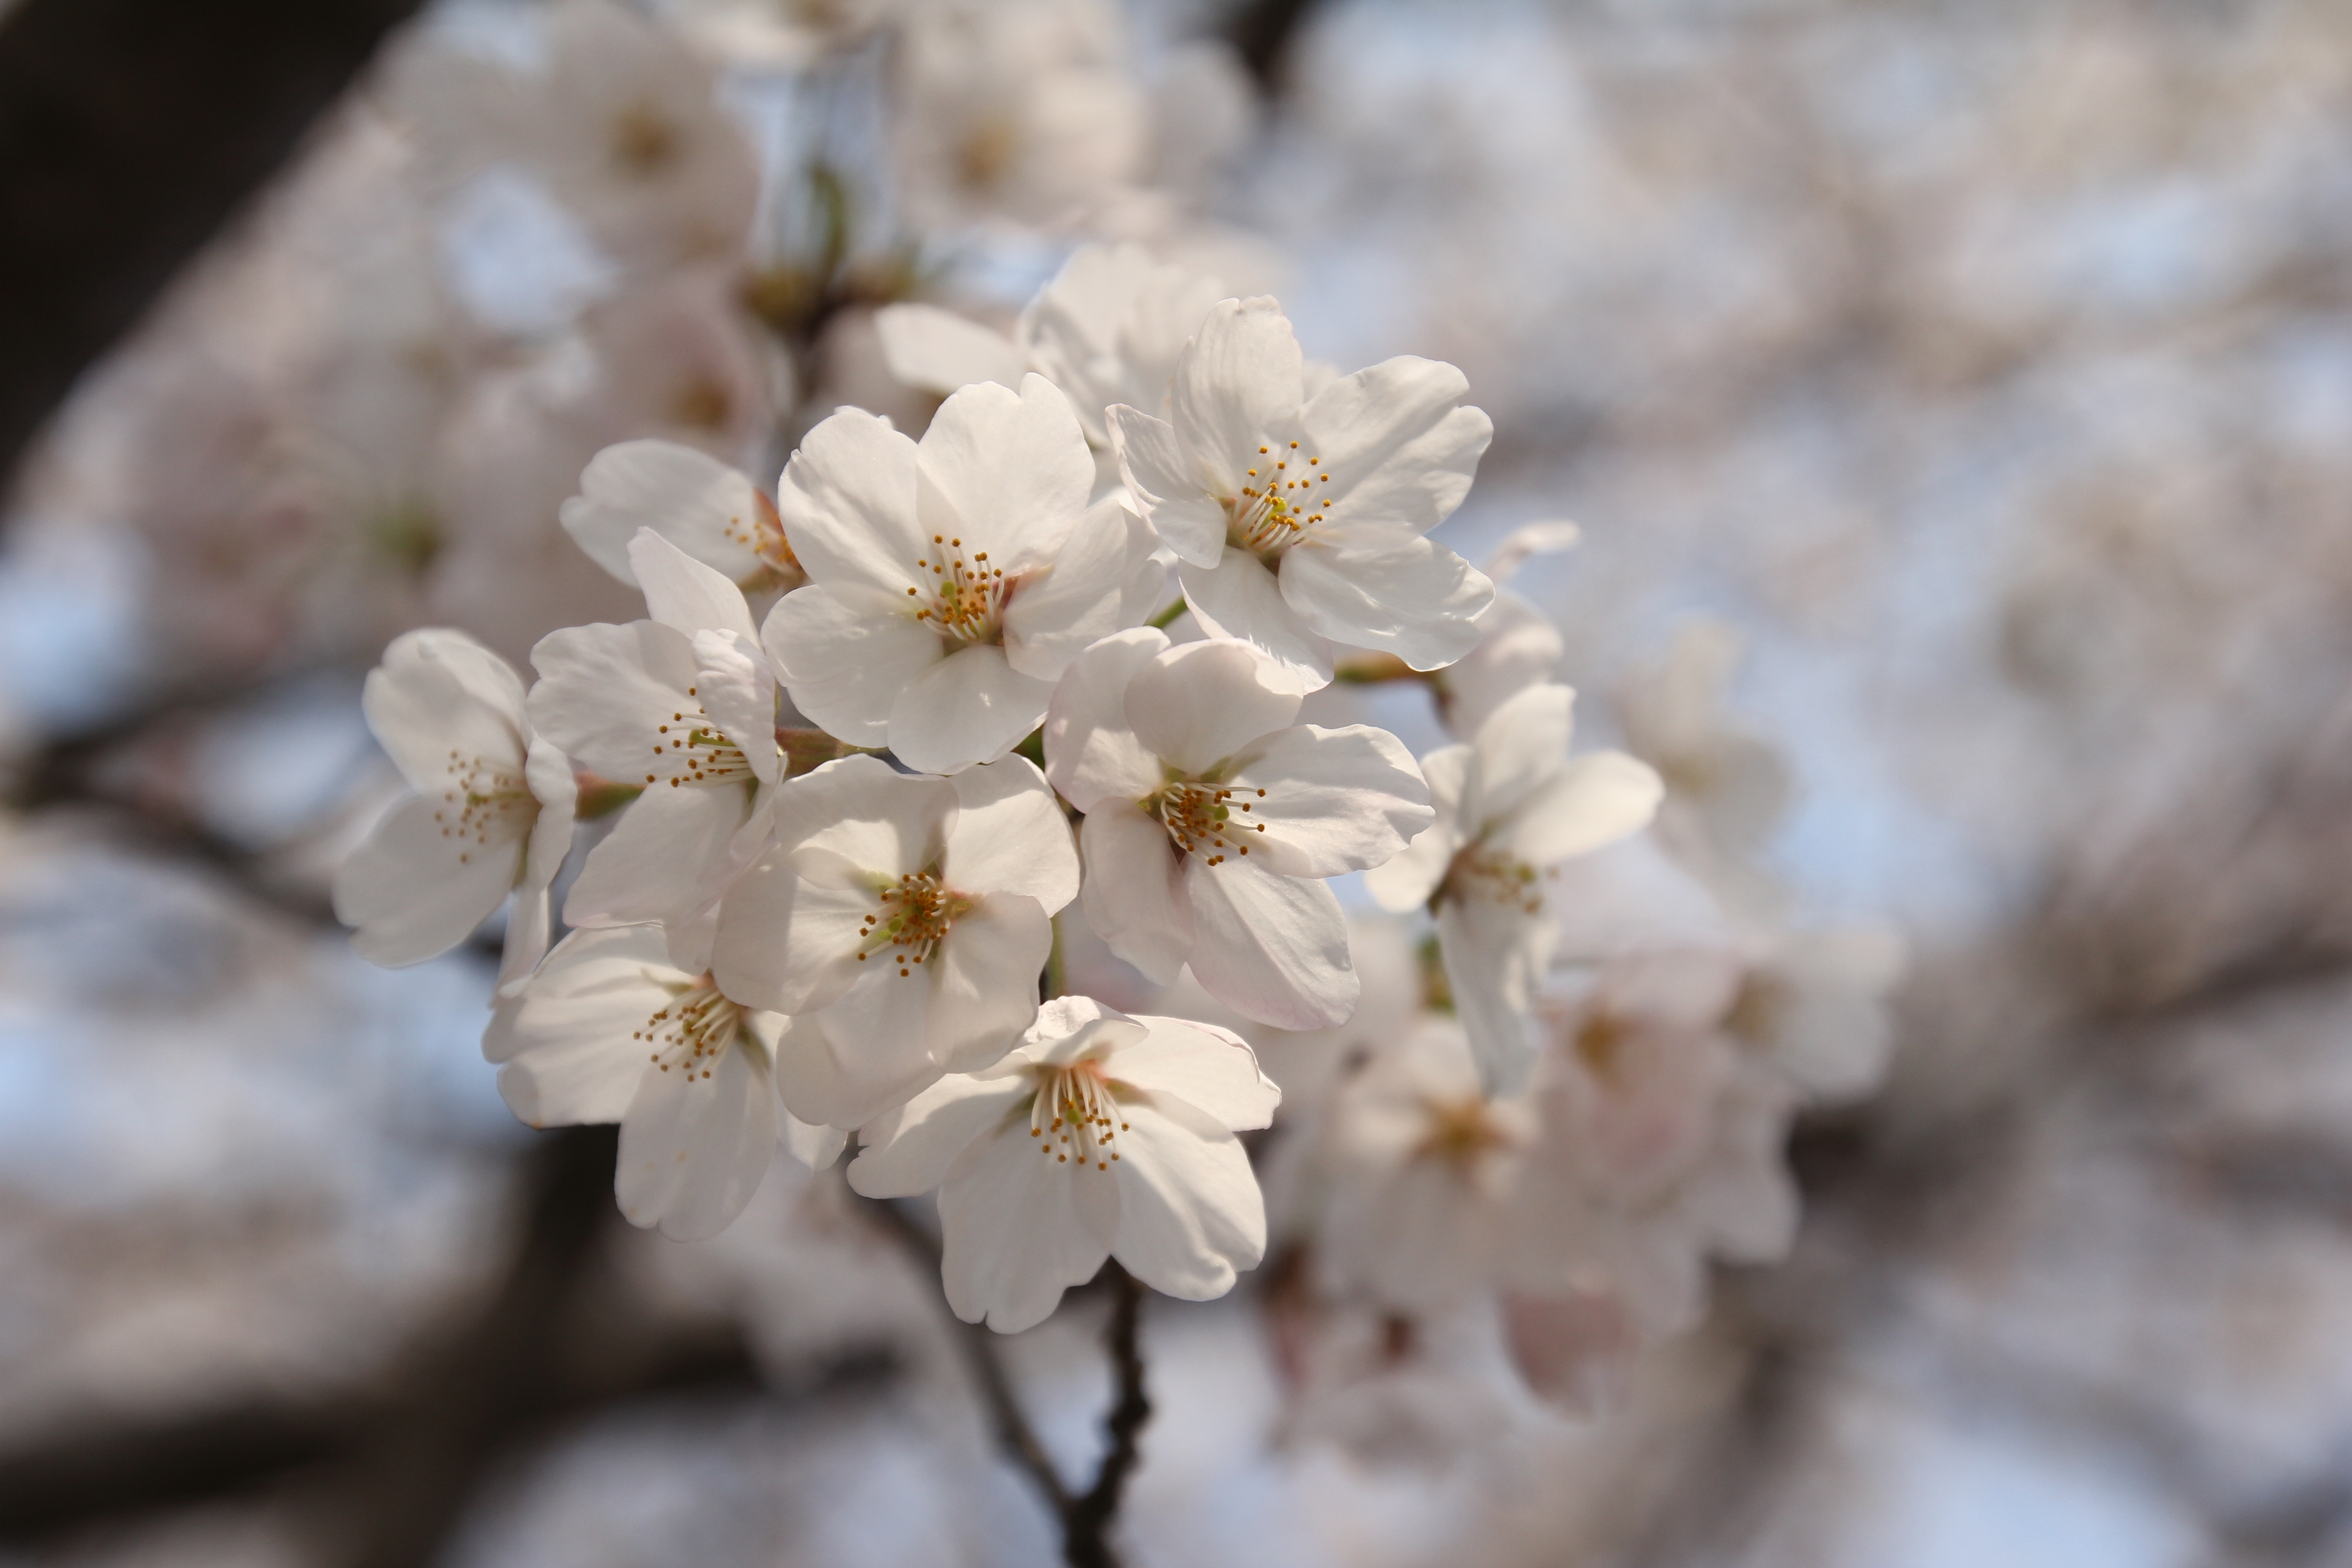
nature, branch, blossom, plant, fruit, flower, petal, bloom, food, spring, produce, botany, blooming, flora, season, cherry blossom, close up, april, springtime, blossoming, cherry, macro photography, korean, flowering plant, land plant